Chris Chambers

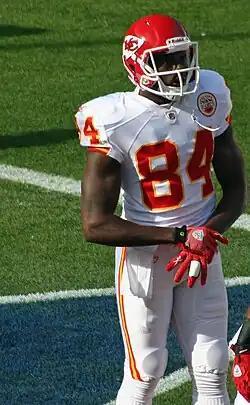
Chambers with the Kansas City Chiefs in 2010

Just before the October 16, 2007 NFL trade deadline, the San Diego Chargers acquired wide receiver Chris Chambers from the Miami Dolphins for a 2nd round pick in the upcoming 2008 NFL draft. Signed through 2009, Chambers was reunited with Chargers coach Norv Turner, who was Miami's offensive coordinator in 2002–03. The Chargers hoped that Chambers' experience this season with Dolphins head coach Cam Cameron, whose offense is a derivative of the Norv Turner offense, would help make the transition to the Chargers smoother. The decision to go after Chambers was made after the team realized that receiver Eric Parker's toe injury was not healing fast enough for him to have an impact in 2007 and he was subsequently placed on injured reserve to make room on the roster for Chambers.